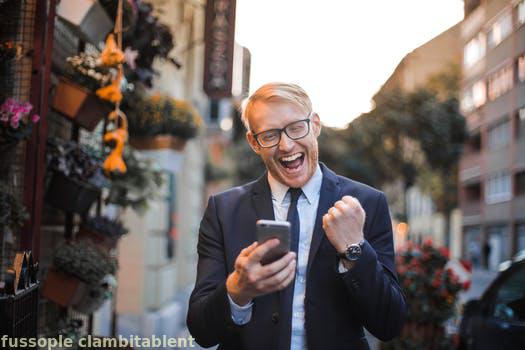
Label: Watermark